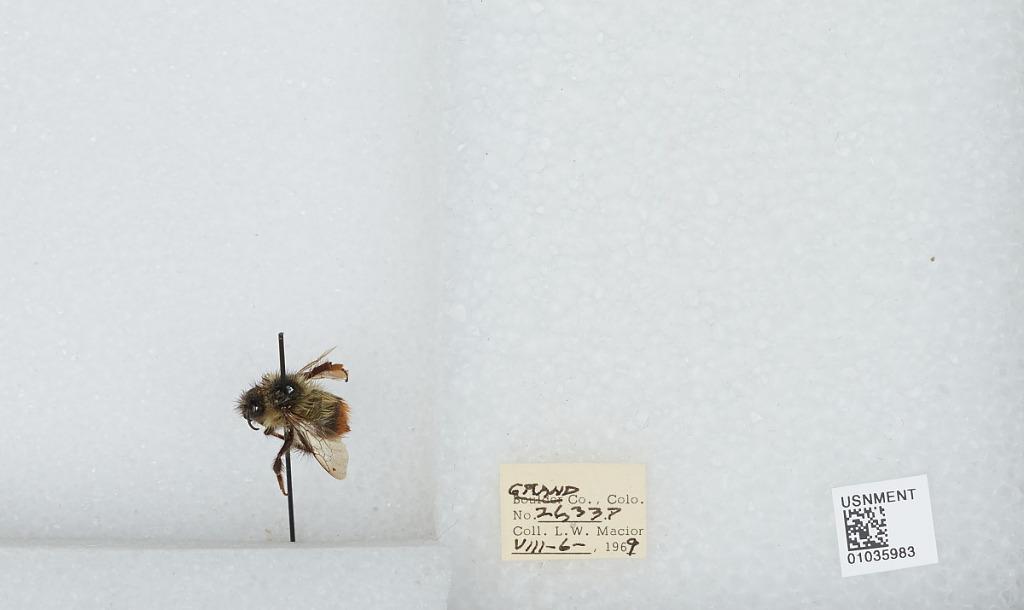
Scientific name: Bombus (Pyrobombus) mixtus Cresson
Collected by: L. Macior
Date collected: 1969-8-6
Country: United States
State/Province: Colorado
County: Grand
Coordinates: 40.1, -106.12